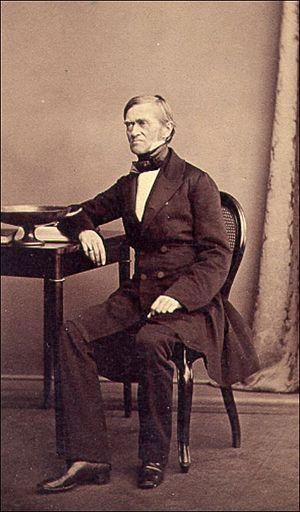
Friedrich Wilhelm Eduard Gerhard est un archéologue allemand. On lui doit une classification systématique des monuments de l'Antiquité. Il a largement contribué à faire de l'archéologie gréco-romaine une science à part entière.
L'Institut archéologique allemand de Rome est l'établissement de recherche archéologique le plus ancien de Rome et l'un des noyaux de l'archéologie.